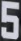
Number: 5